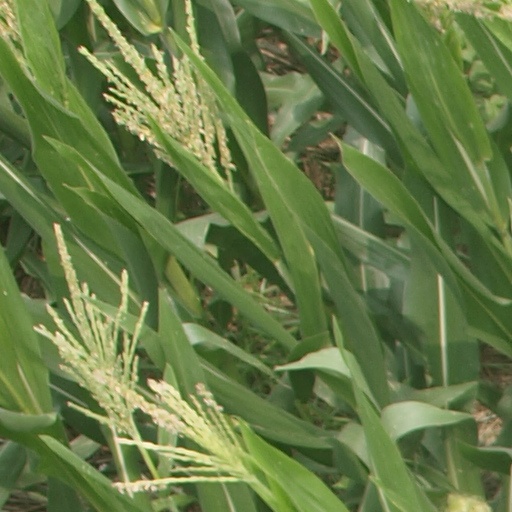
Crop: maize; corn